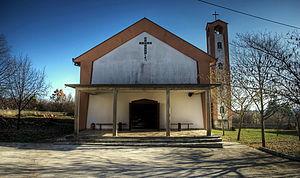
L'église Saint-Antoine-de-Padoue est située en Bosnie-Herzégovine, dans le hameau de Cervov Dolac, sur le territoire du village de Donji Mamići et dans la municipalité de Grude.
Donji Mamići est un village de Bosnie-Herzégovine. Il est situé dans la municipalité de Grude, dans le canton de l'Herzégovine de l'Ouest et dans la Fédération de Bosnie-et-Herzégovine. Selon les premiers résultats du recensement bosnien de 2013, il compte 1 562 habitants.
Grude est une ville et une municipalité de Bosnie-Herzégovine située dans le canton de l'Herzégovine de l'Ouest et dans la Fédération de Bosnie-et-Herzégovine. Selon les premiers résultats du recensement bosnien de 2013, la ville intra muros compte 4 404 habitants et la municipalité 17 865.